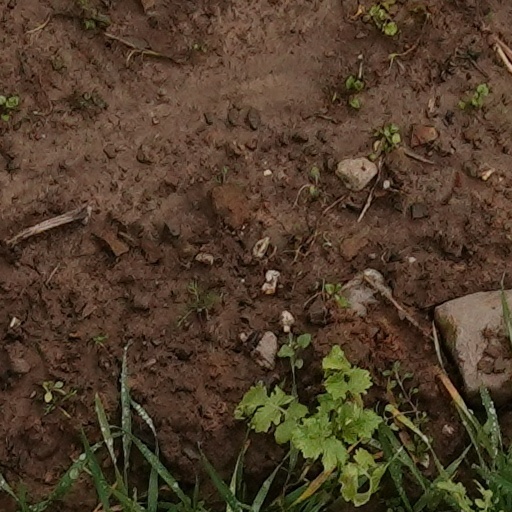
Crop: wheat